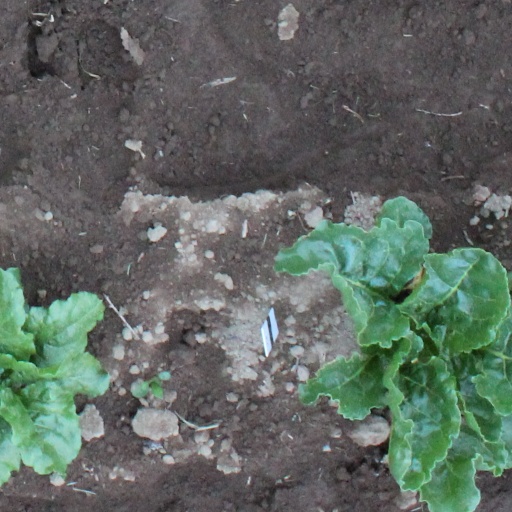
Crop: sugar beet